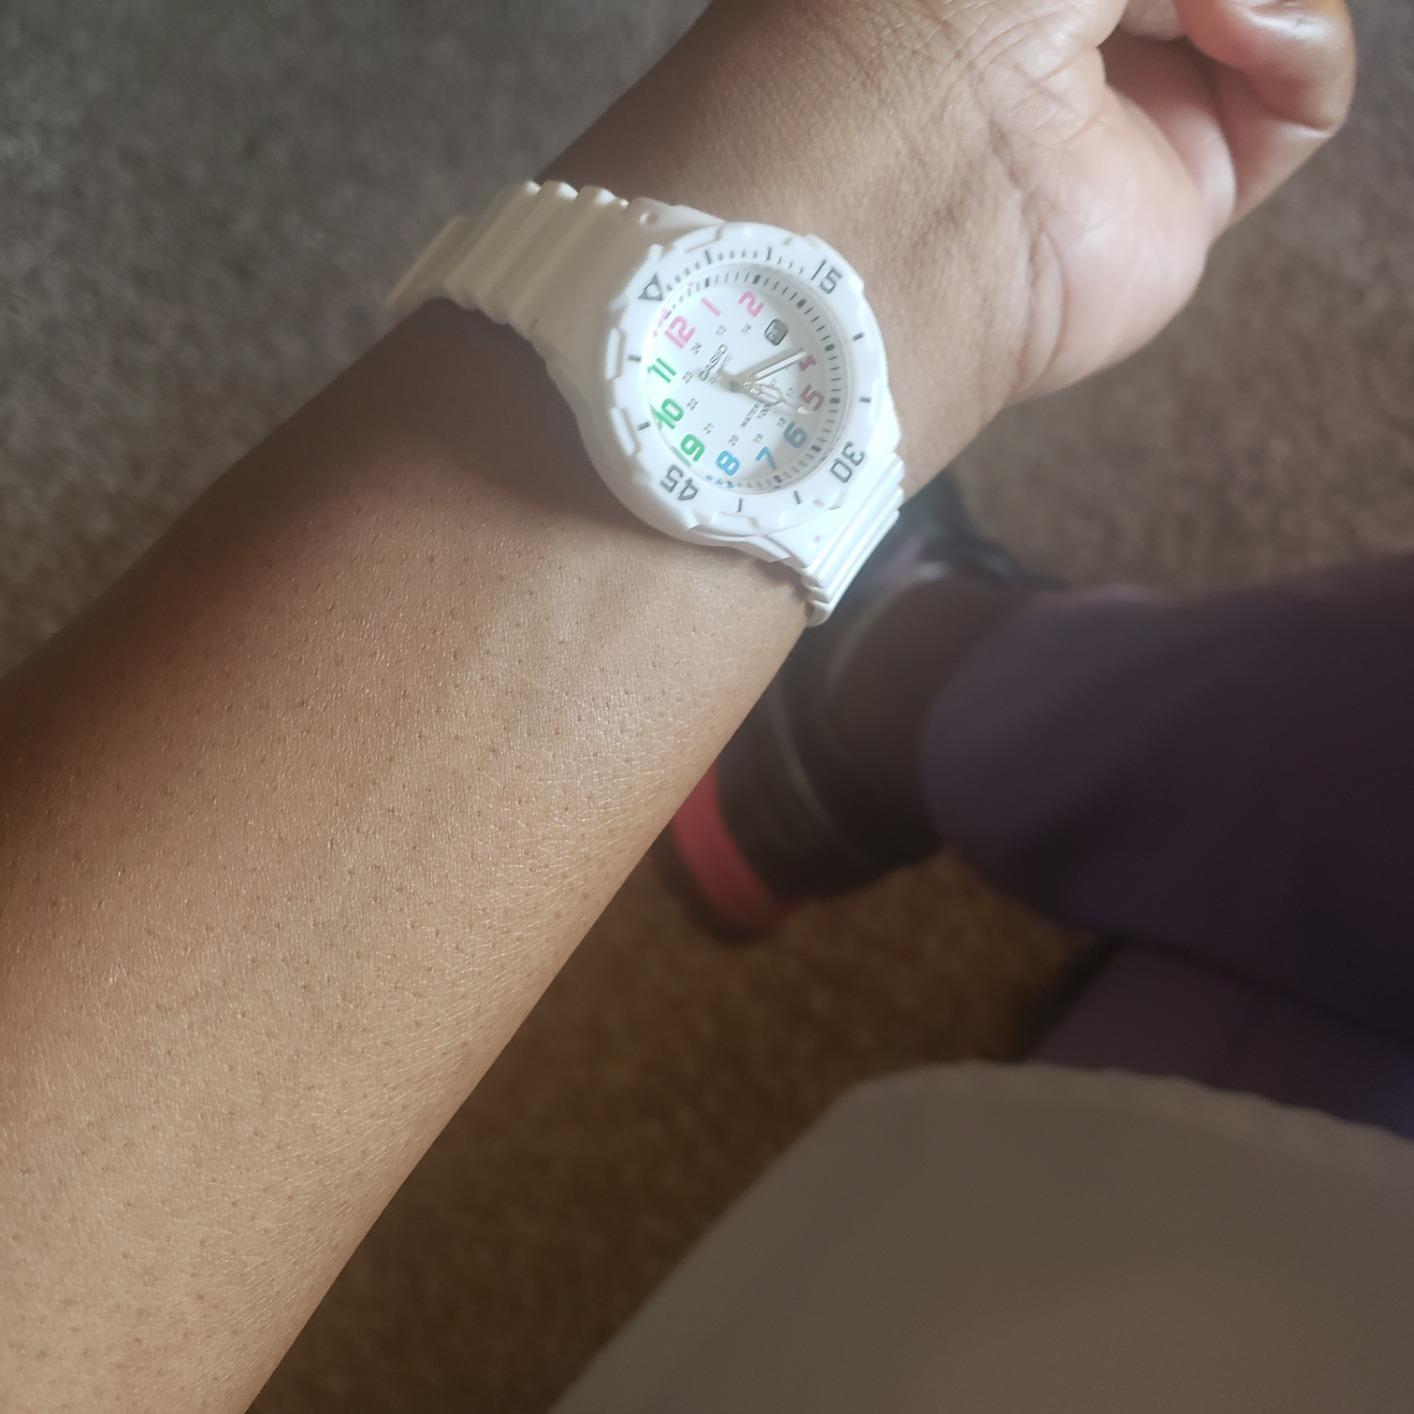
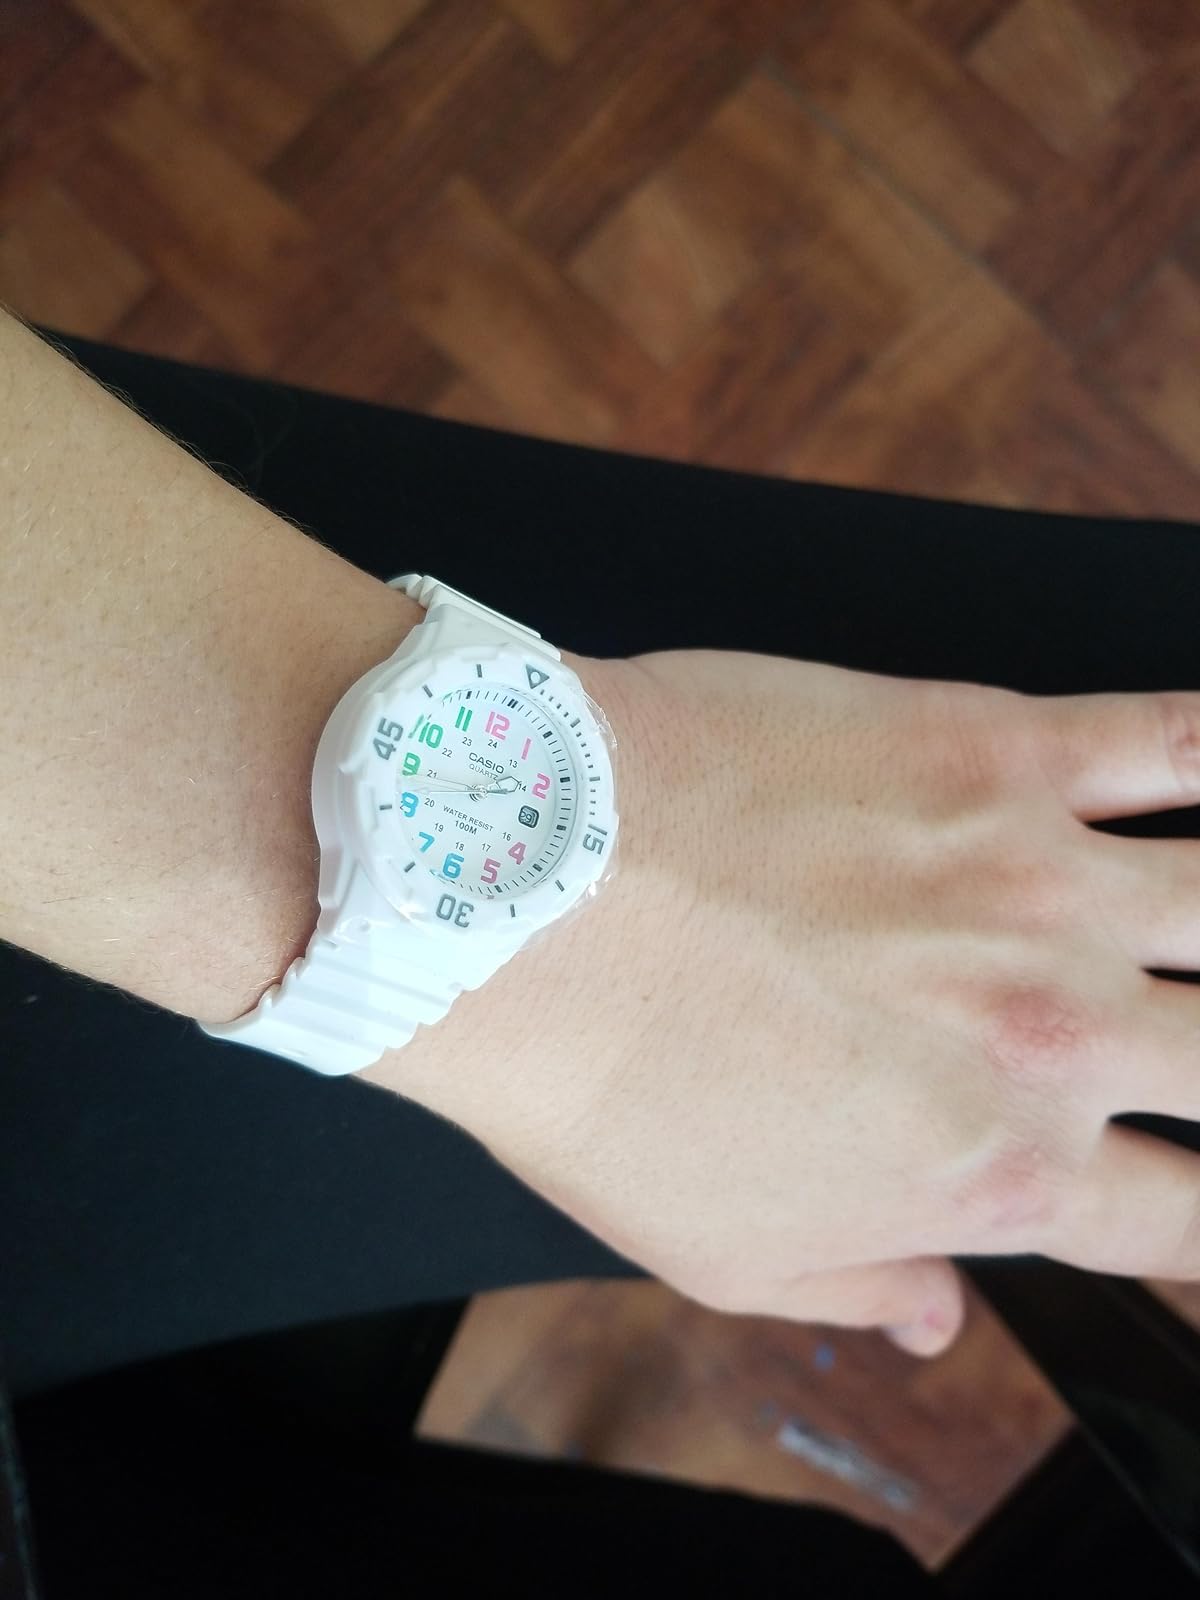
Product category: accessories_watch
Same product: yes